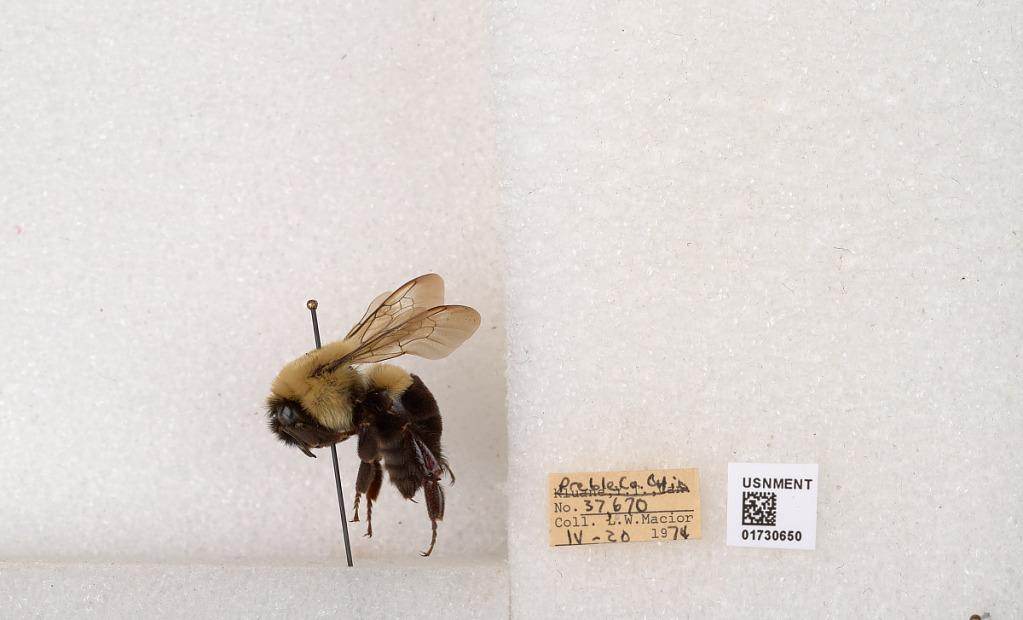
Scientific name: Bombus impatiens Cresson
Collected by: L. Macior
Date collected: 1974-4-20
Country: United States
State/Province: Ohio
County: Preble
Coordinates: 39.7416, -84.648